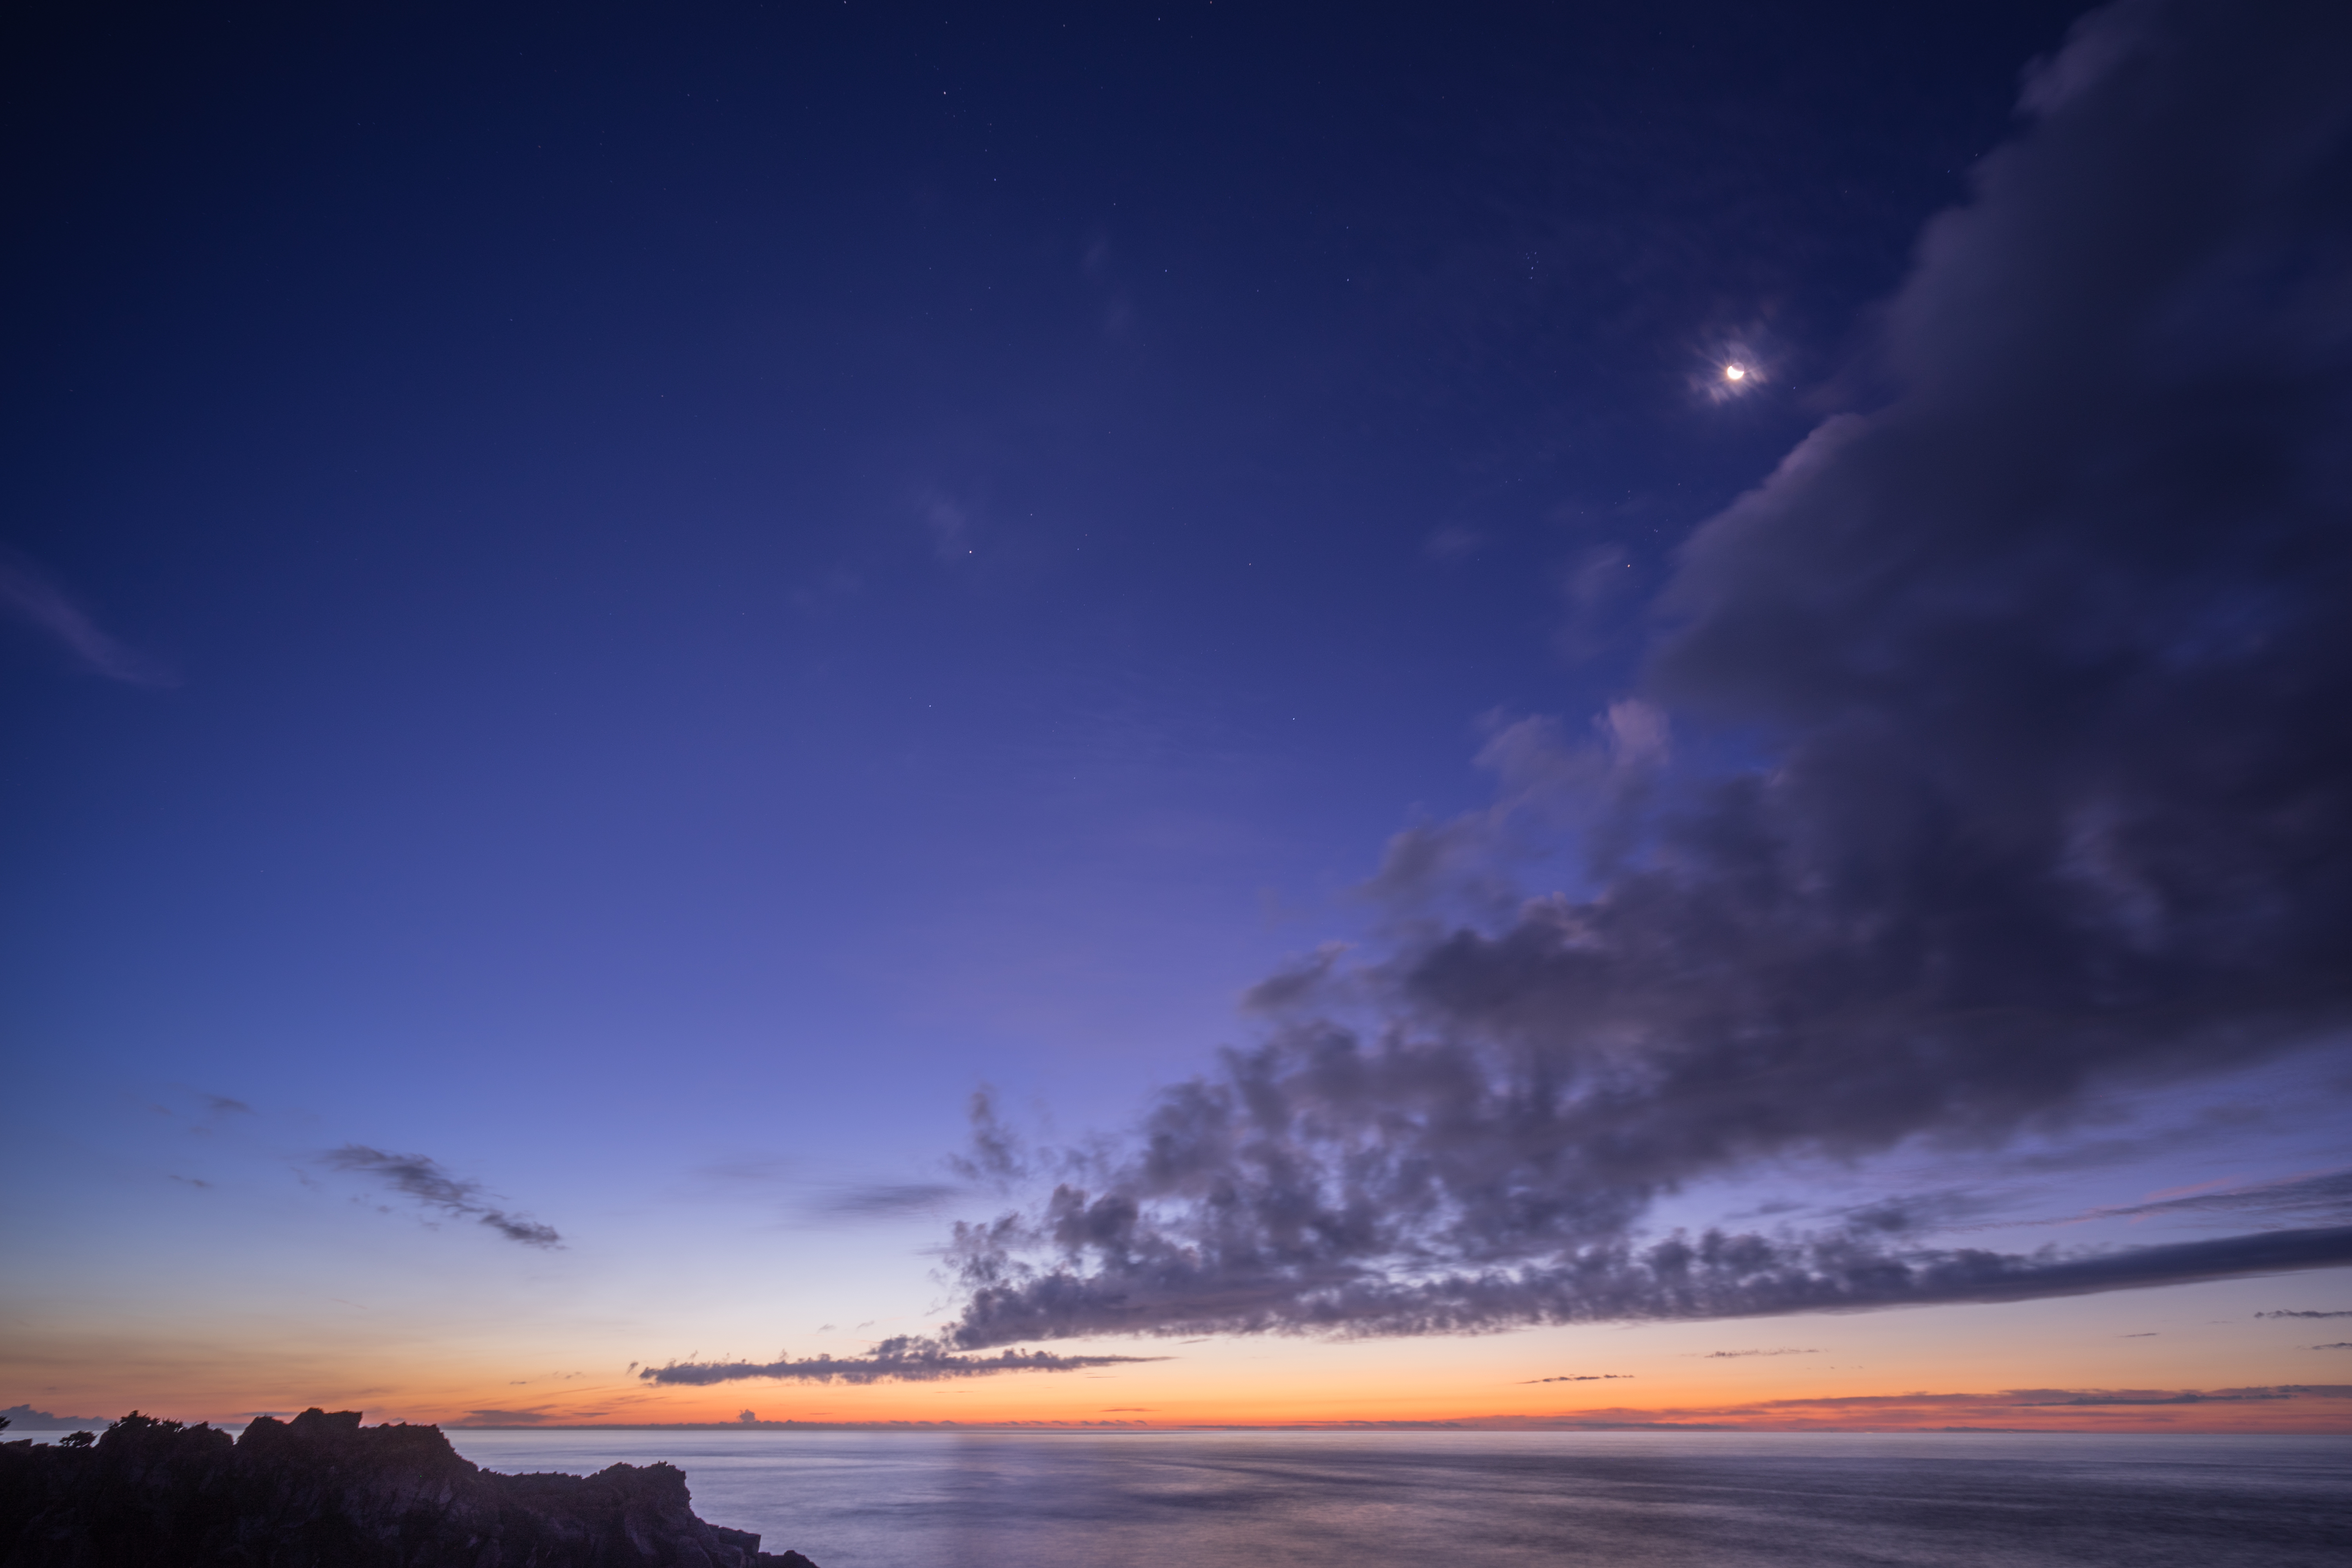
sea, coast, ocean, horizon, cloud, sky, sunrise, sunset, sunlight, morning, wave, dawn, atmosphere, dusk, evening, reflection, japan, moonlight, shizuoka, izu, ilce7m2, fe1635mmf4zaoss, morningdawn, morningbeach, atdawn, jogasakikaigan, afterglow, astronomical object, wind wave